Another Earth

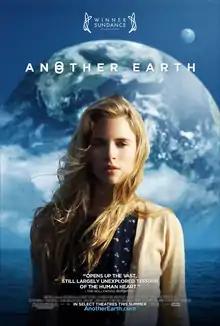
Theatrical release poster

Another Earth is a 2011 American science fiction drama film directed by Mike Cahill and starring Brit Marling, William Mapother, and Robin Lord Taylor. It premiered at the 2011 Sundance Film Festival in January, and was given a limited theatrical release on July 22, 2011, by Fox Searchlight Pictures. The film earned two nominations at the 38th Saturn Awards for Marling's performance and for Cahill and Marling's writing. The critical consensus on Rotten Tomatoes calls it slow paced but soulful.